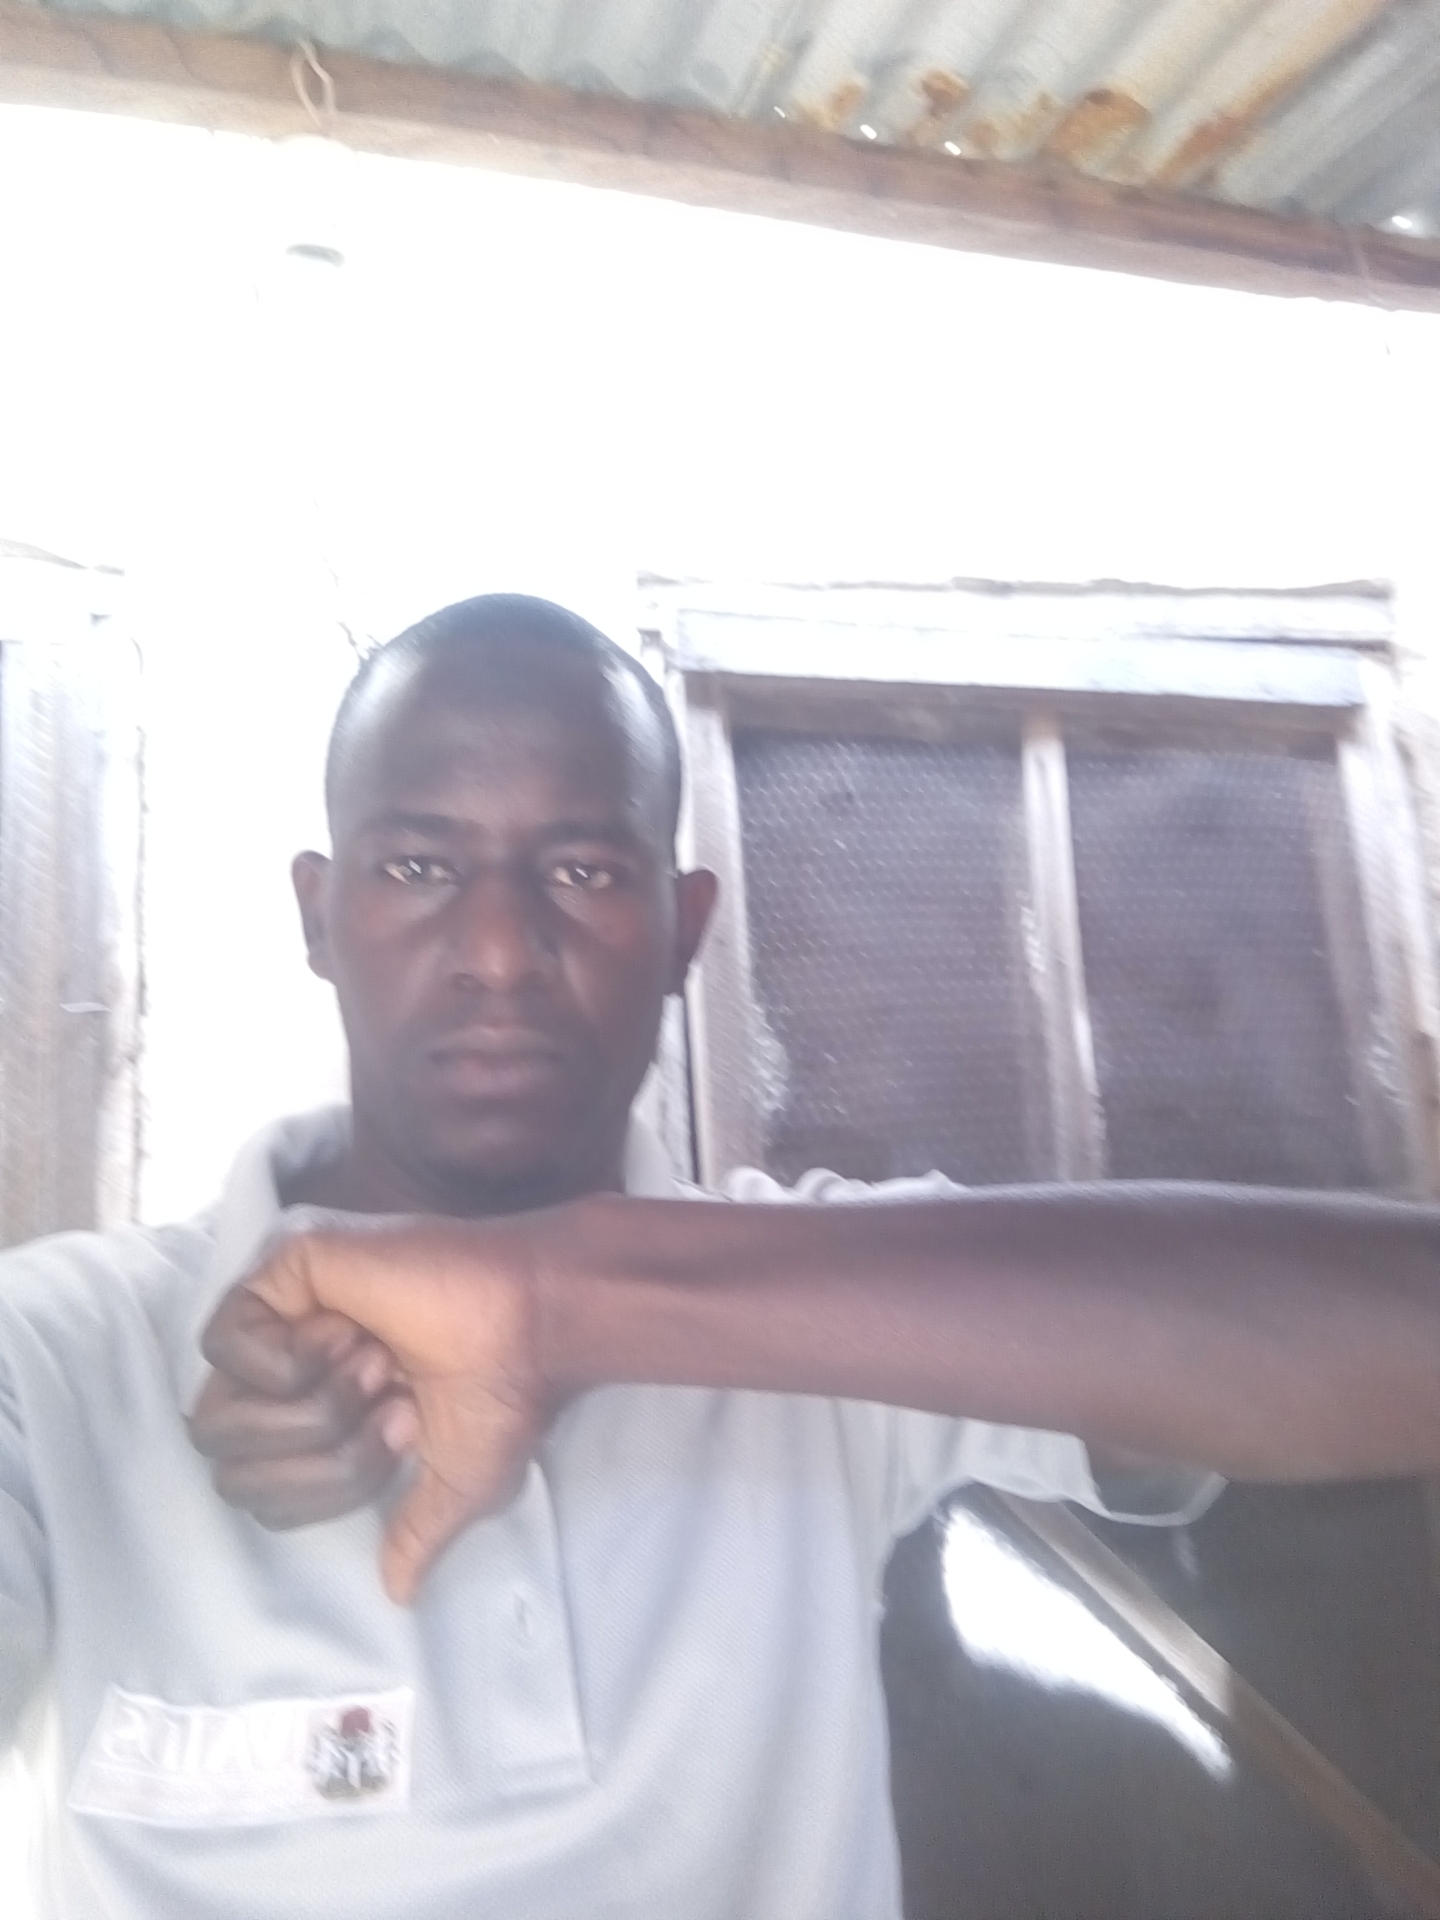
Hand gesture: dislike